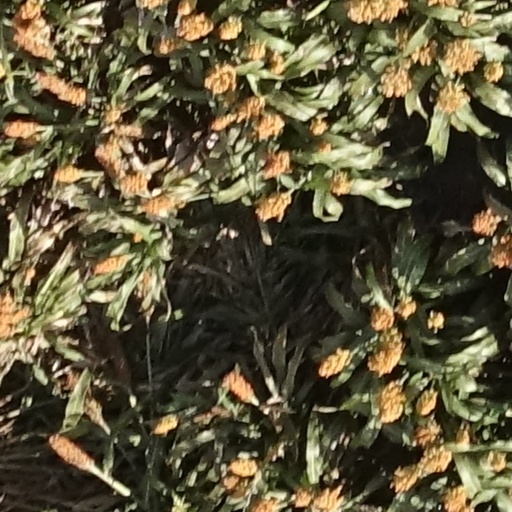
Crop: sorghum